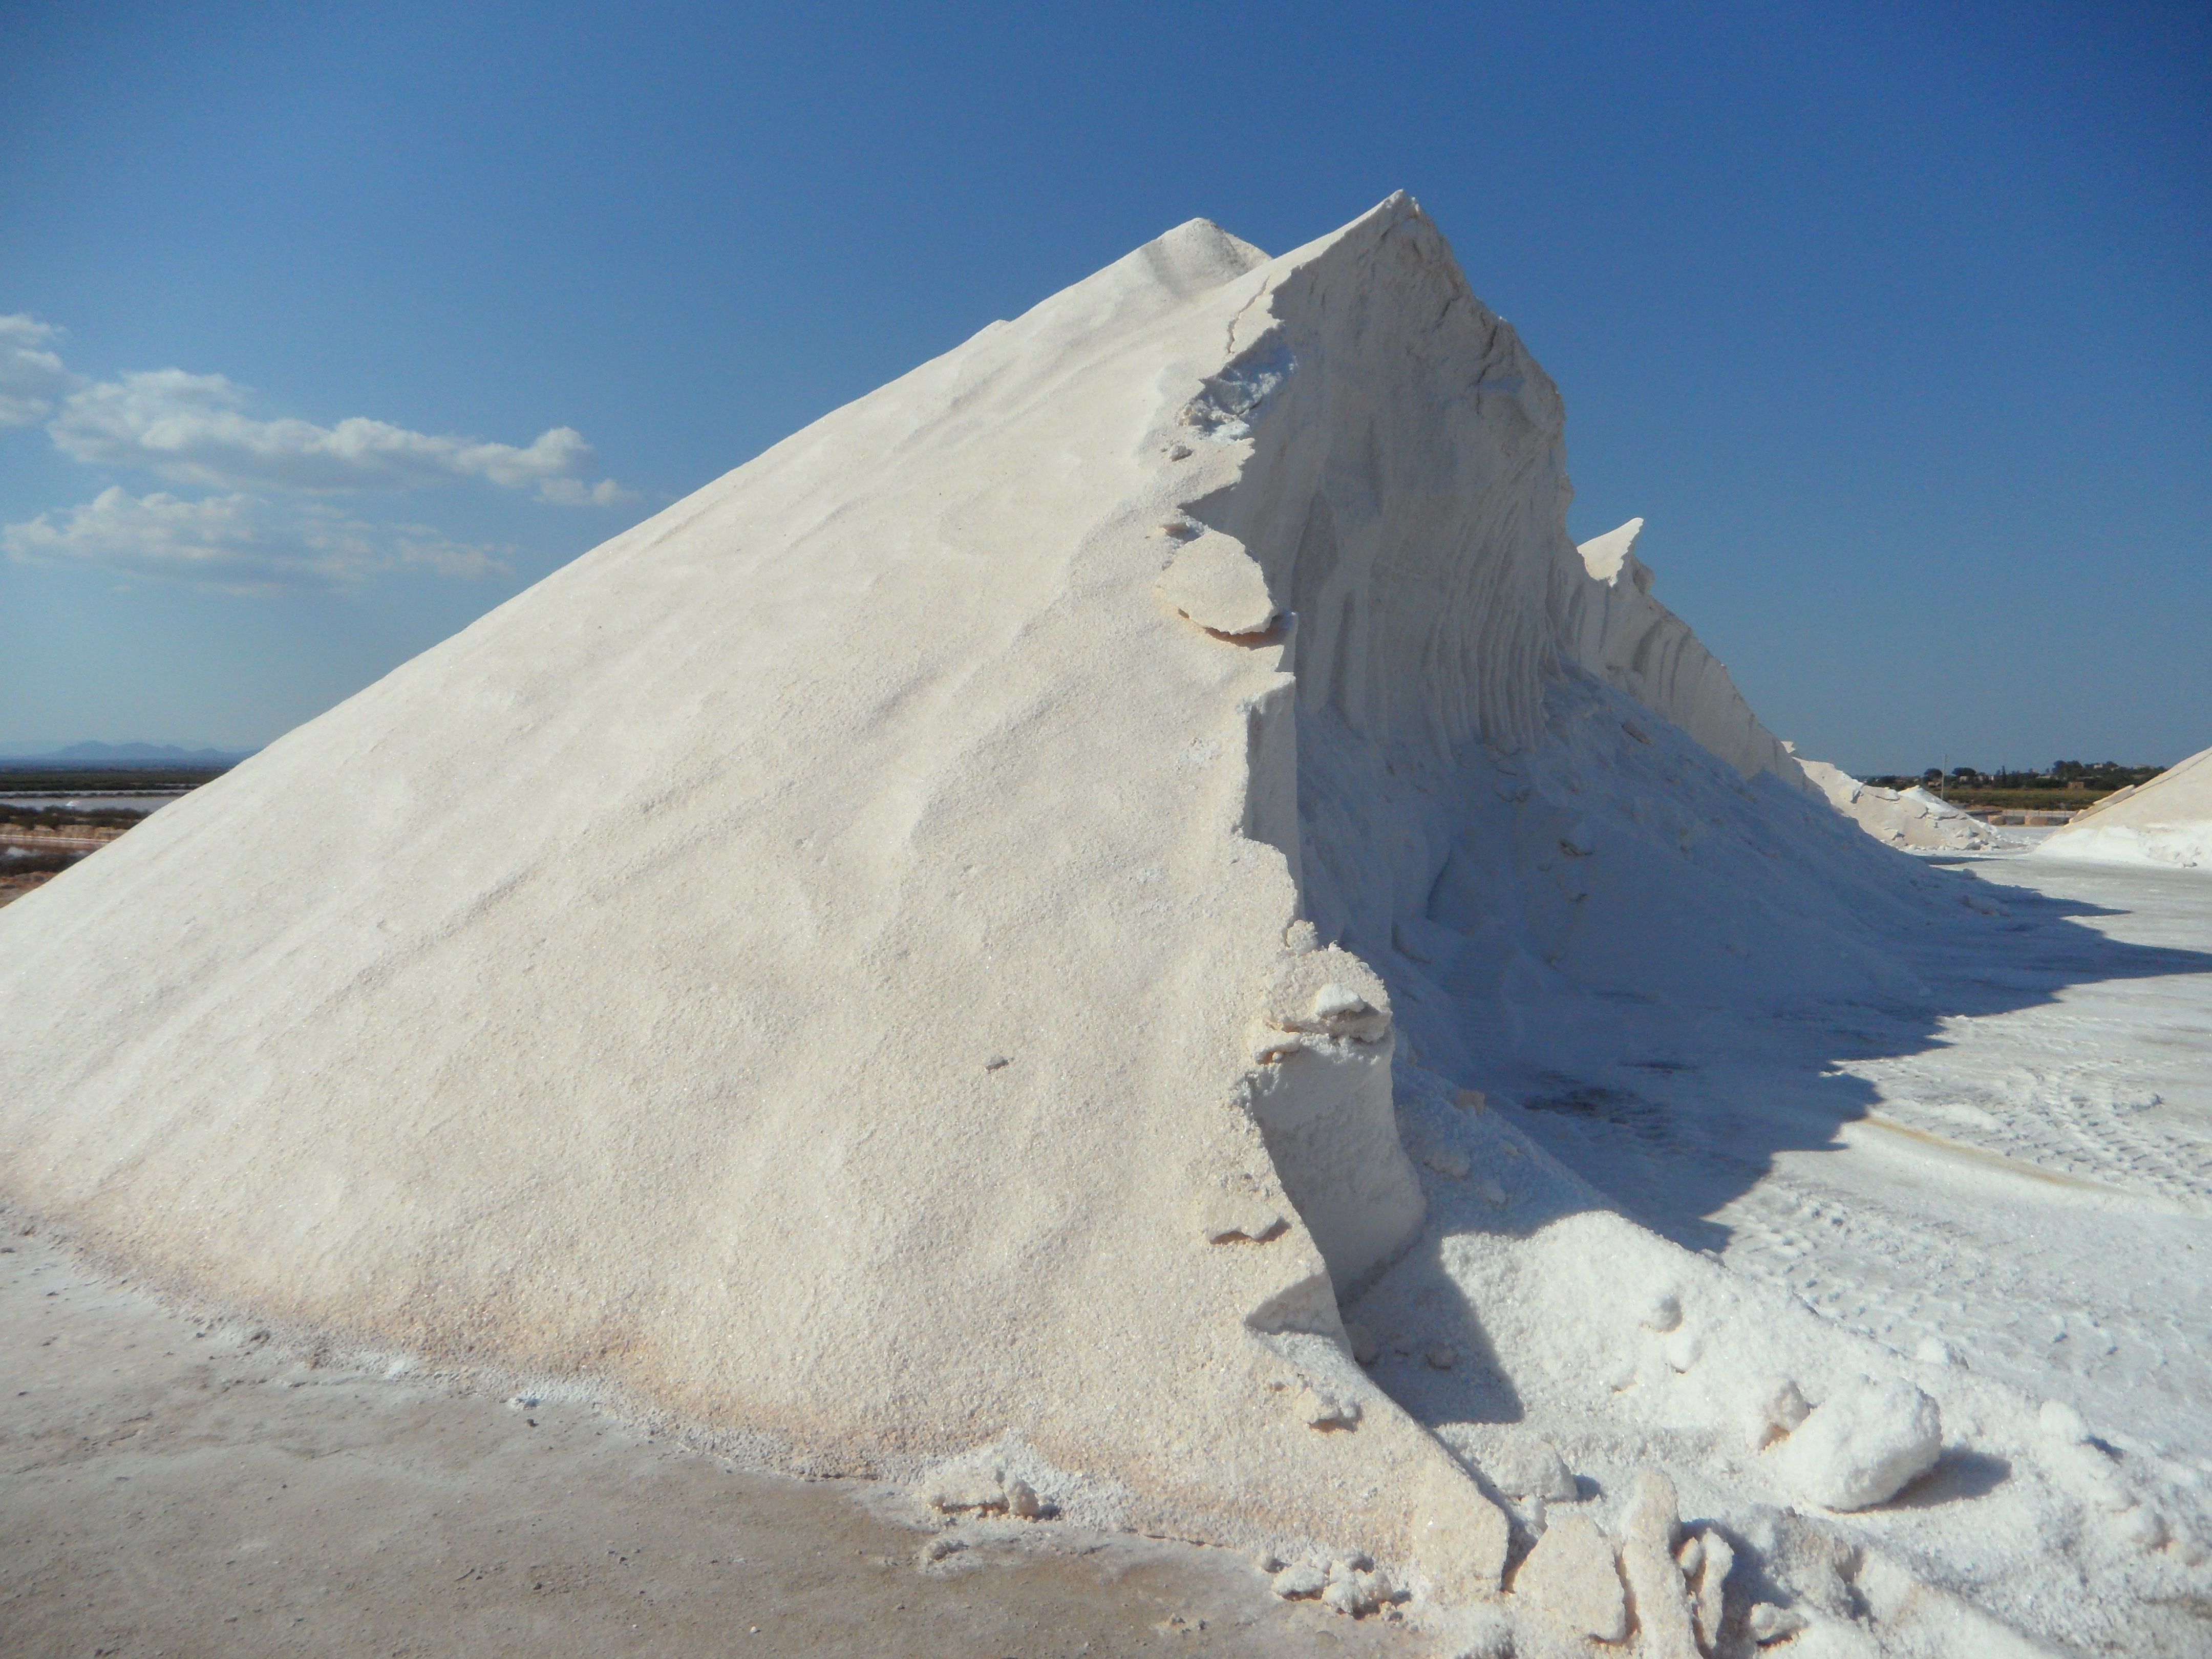
sea, mountain, snow, winter, white, mountain range, ice, salt, industry, arctic, terrain, ridge, sea salt, geology, badlands, plateau, mallorca, tradition, piste, landform, arctic ocean, ses salines, salt pans, salzberg, geographical feature, mountainous landforms, geological phenomenon